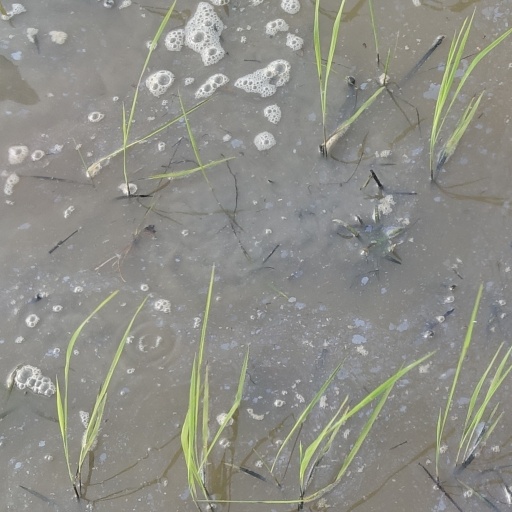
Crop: rice